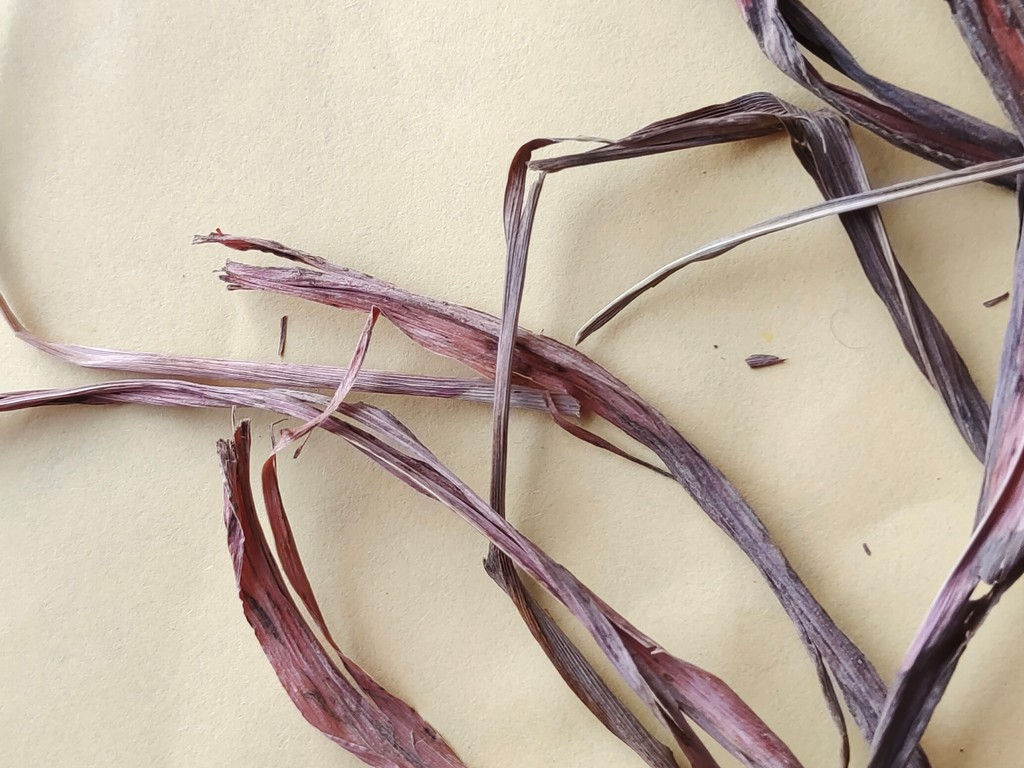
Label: Dried